Tollywood Focus

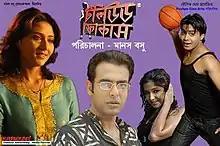
Poster of Tollywood Focus

Tollywood Focus is a 2008 Indian Bengali film directed by Manas Basu and starring Amitava Bhattacharya and Swastika Mukherjee.